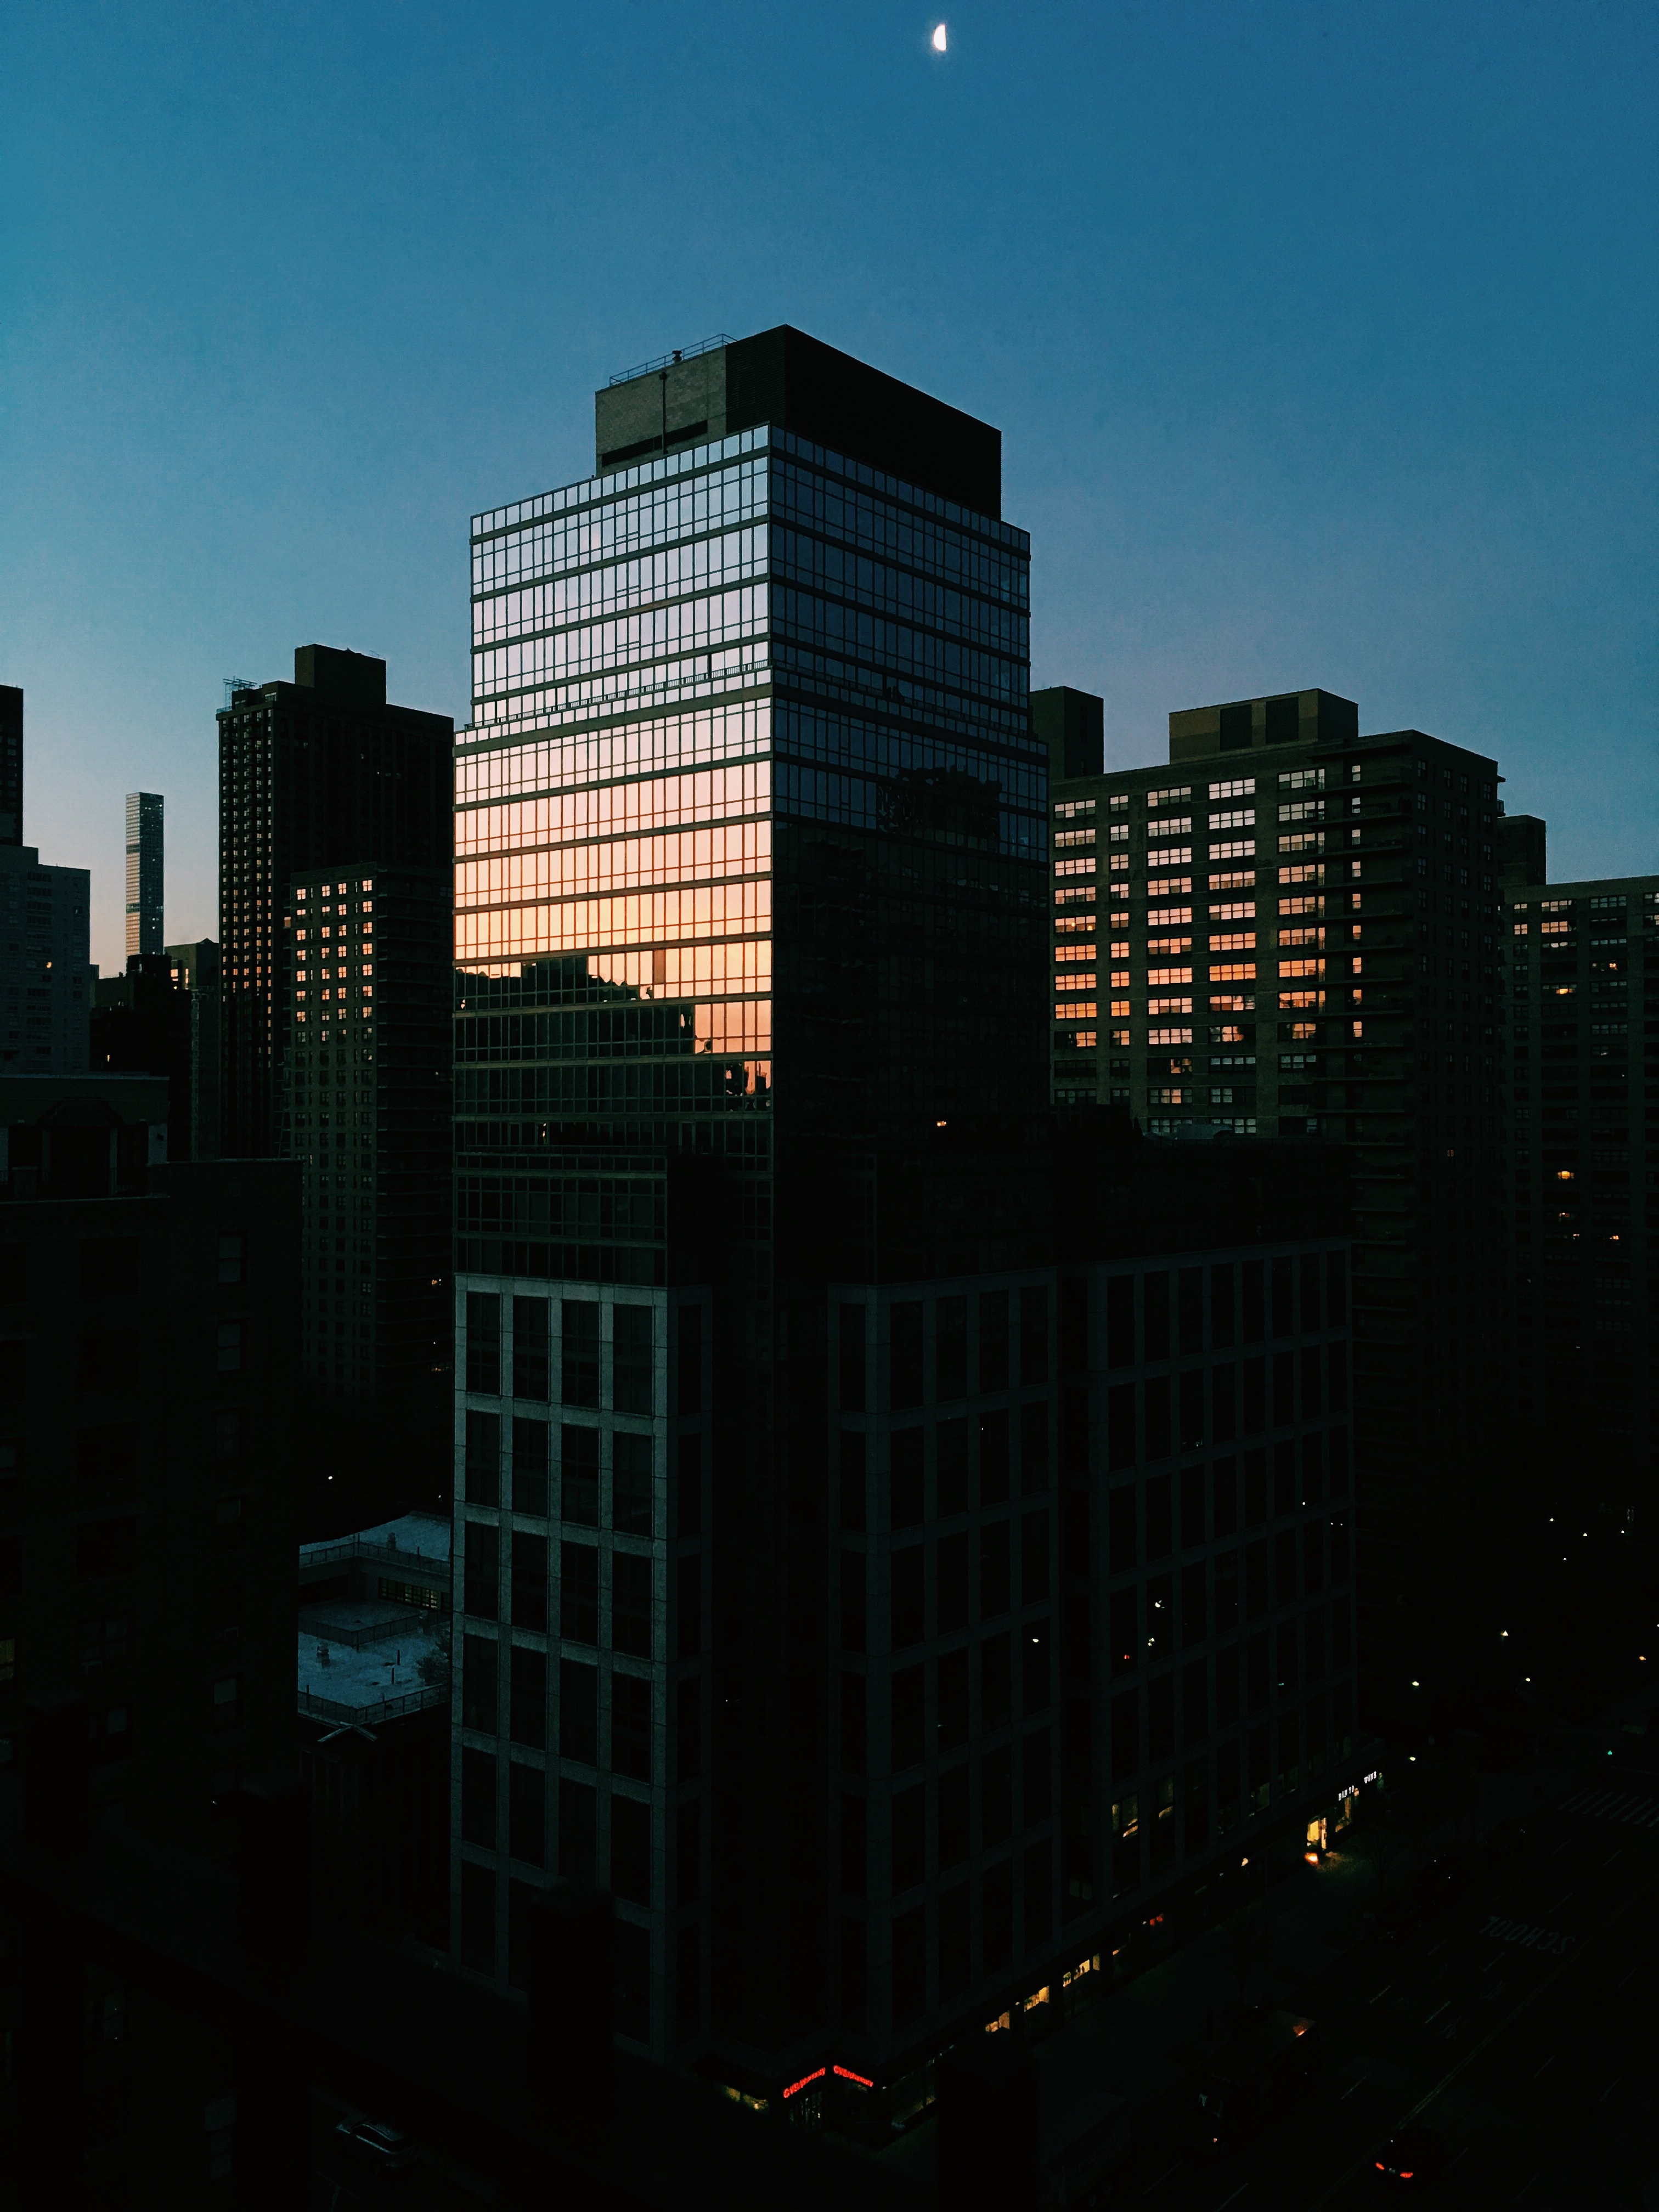
horizon, sky, sunset, skyline, night, city, skyscraper, cityscape, downtown, dusk, evening, line, reflection, darkness, tower block, shape, metropolis, urban area, residential area, atmospheric phenomenon, human settlement, atmosphere of earth, metropolitan area